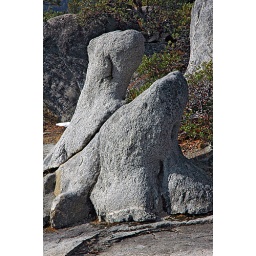
This rock looks like the head of a turtle or a whale or something.Taken in Sequoia National Park near Beetle Rock.